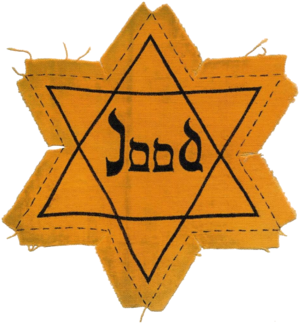
Annelies Marie Frank, plus connue sous le nom d’Anne Frank, née le 12 juin 1929 à Francfort-sur-le-Main en Allemagne, sous la République de Weimar, et morte en février 1945 ou mars 1945 à Bergen-Belsen en Allemagne nazie, est une adolescente allemande, connue pour avoir écrit un journal intime. Celui-ci est rapporté dans le livre Le Journal d'Anne Frank, écrit pendant les deux années où elle se cachait avec sa famille à Amsterdam, aux Pays-Bas, alors sous occupation allemande, afin d'éviter la Shoah.